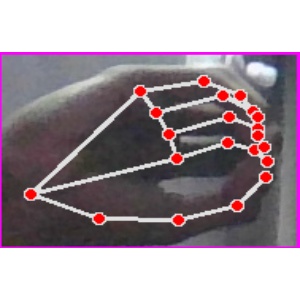
अक्षर: ठ